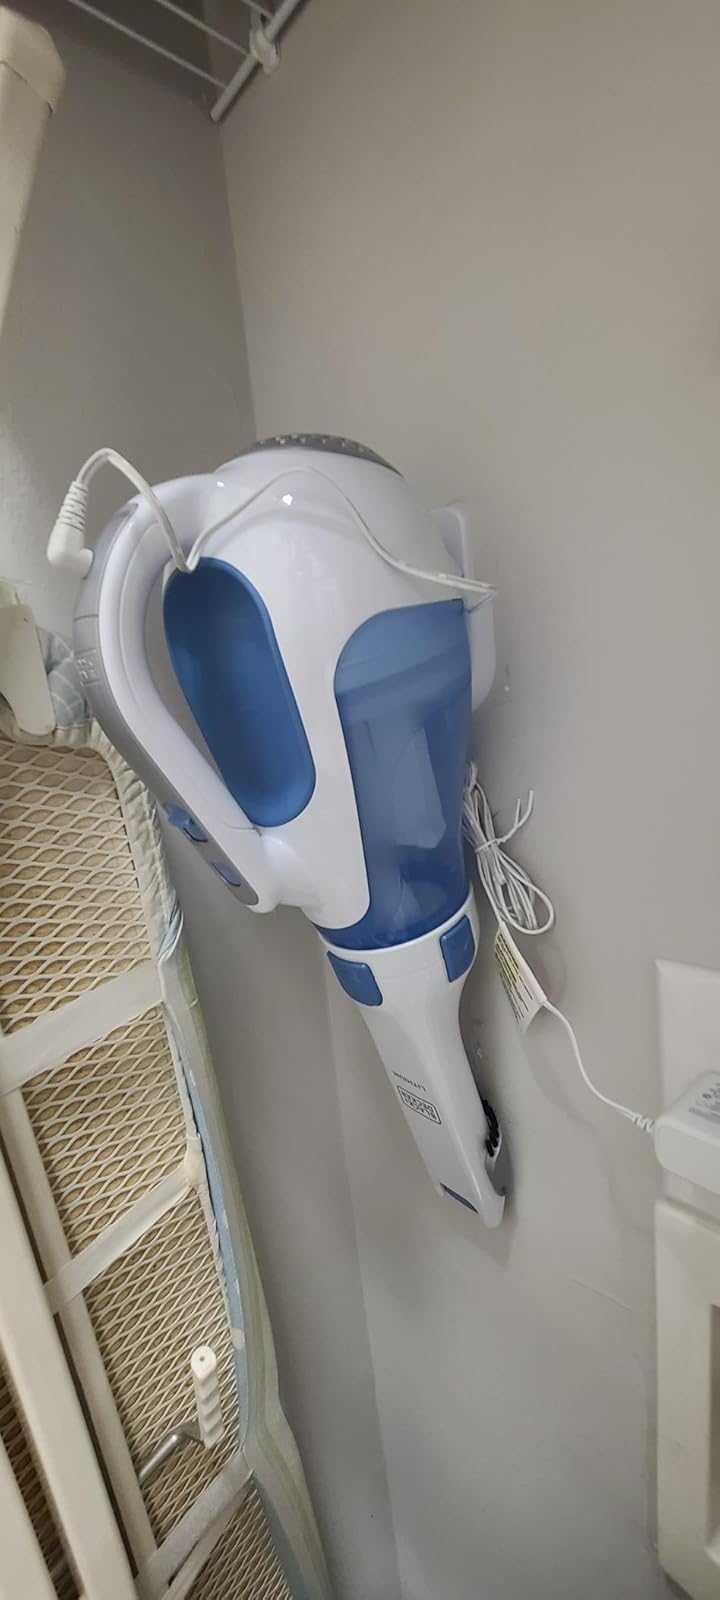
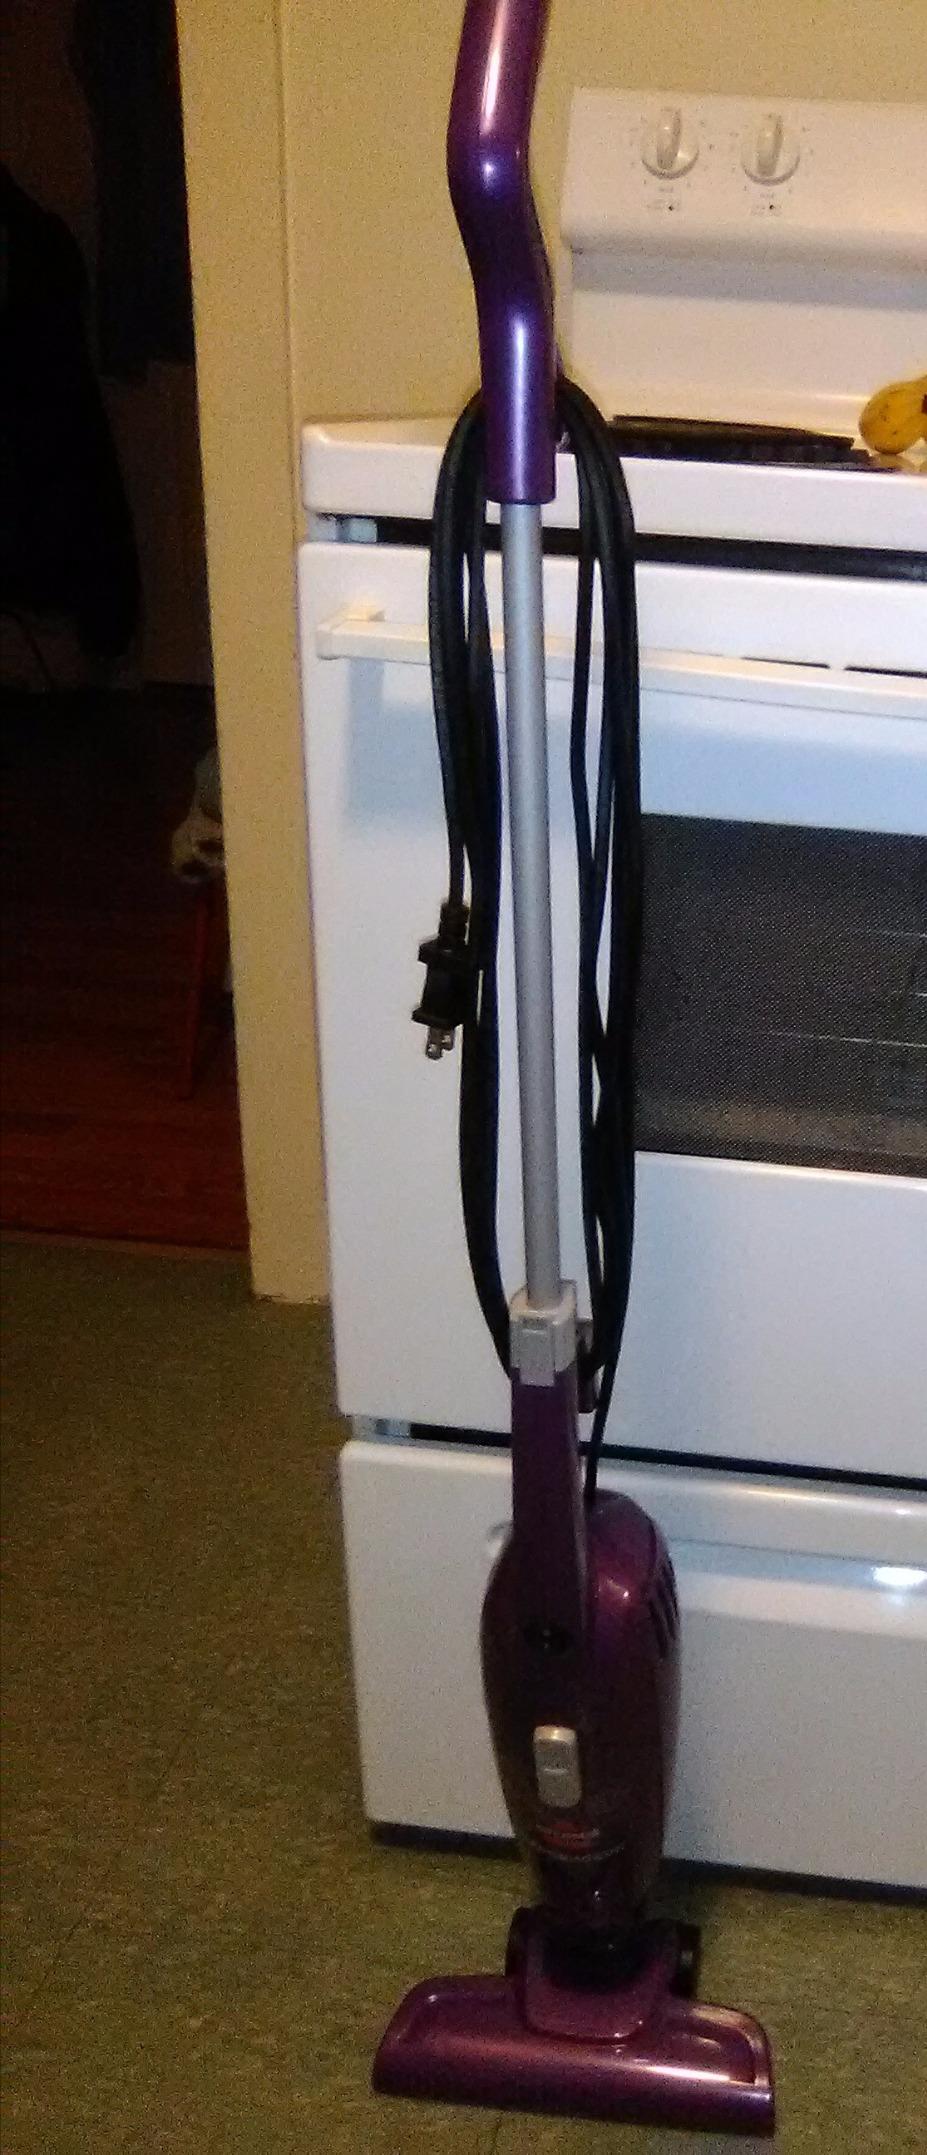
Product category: items_vacuum
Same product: no